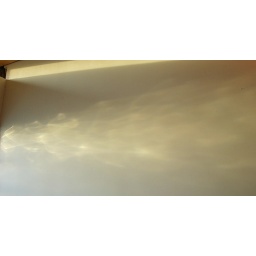
We get a light pattern on our bedroom wall when the morning sun shines in through the glass bricks.